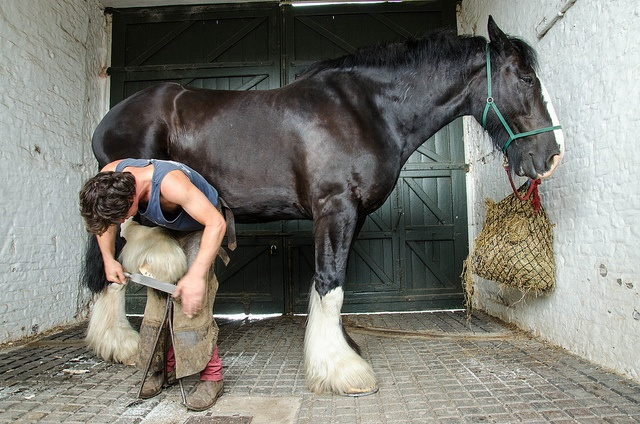
a person near a horse in a small space
a man shoeing a clydesdale horse with black and white legs
A man standing next to  horse in a room.
The large horse is getting his hooves shaped.
A man standing next to a large brown horse.